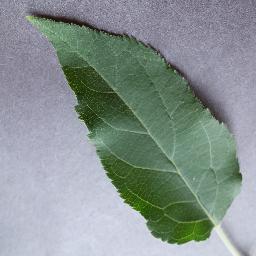
Label: Apple___healthy